Halsey Street station (BMT Canarsie Line)

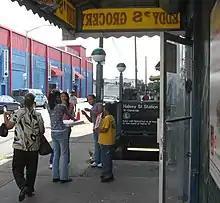
Eastbound street stair

All fare control areas at this station are platform level and there are no crossovers or crossunders. The full-time side is at the west (railroad north) end of the platforms. On the Manhattan-bound side, a turnstile bank leads to the full-time token booth and one staircase going up to the northwest corner of Wyckoff Avenue and George Street. On the Canarsie-bound side, a turnstile bank leads to a part-time customer assistance booth and one staircase going up to the southwest corner of Halsey Street and Wyckoff Avenue.